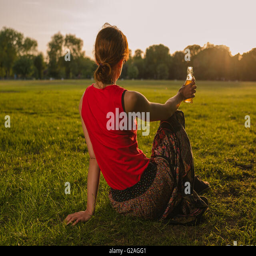
a young woman is drinking from a bottle while sitting on the grass in a park and admiring the sunset